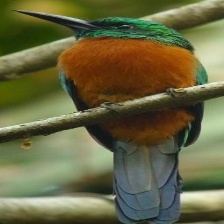
Species: GREAT JACAMAR
Scientific name: JACAMEROPS AUREUS